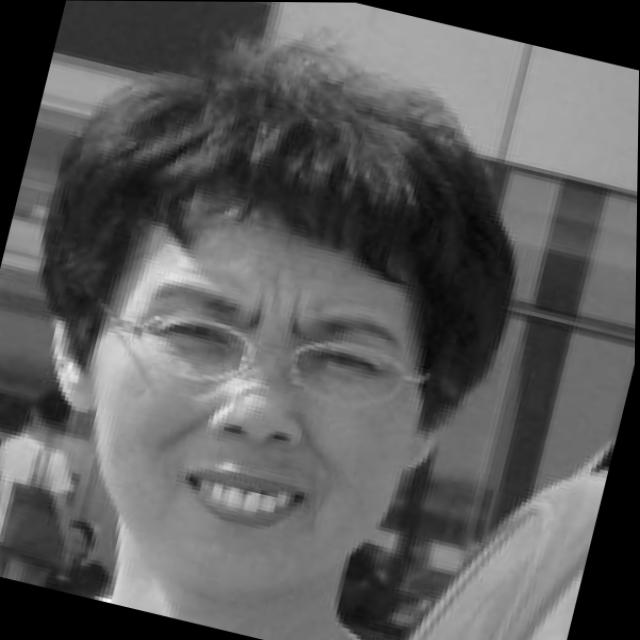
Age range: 45-64